NAM Air

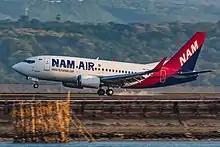
NAM Air Boeing 737-500

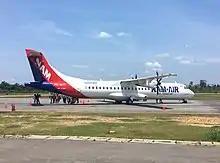
NAM Air ATR 72-600

The NAM Air fleet consists of the following aircraft, with an average fleet age of 28 years (as of February 2023):